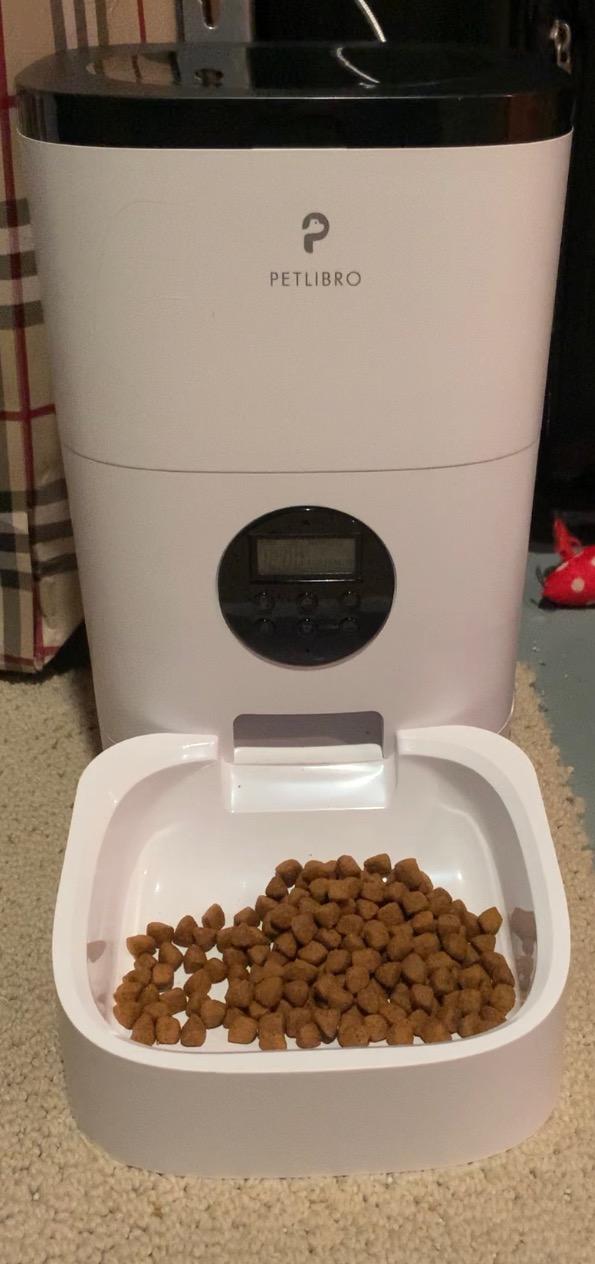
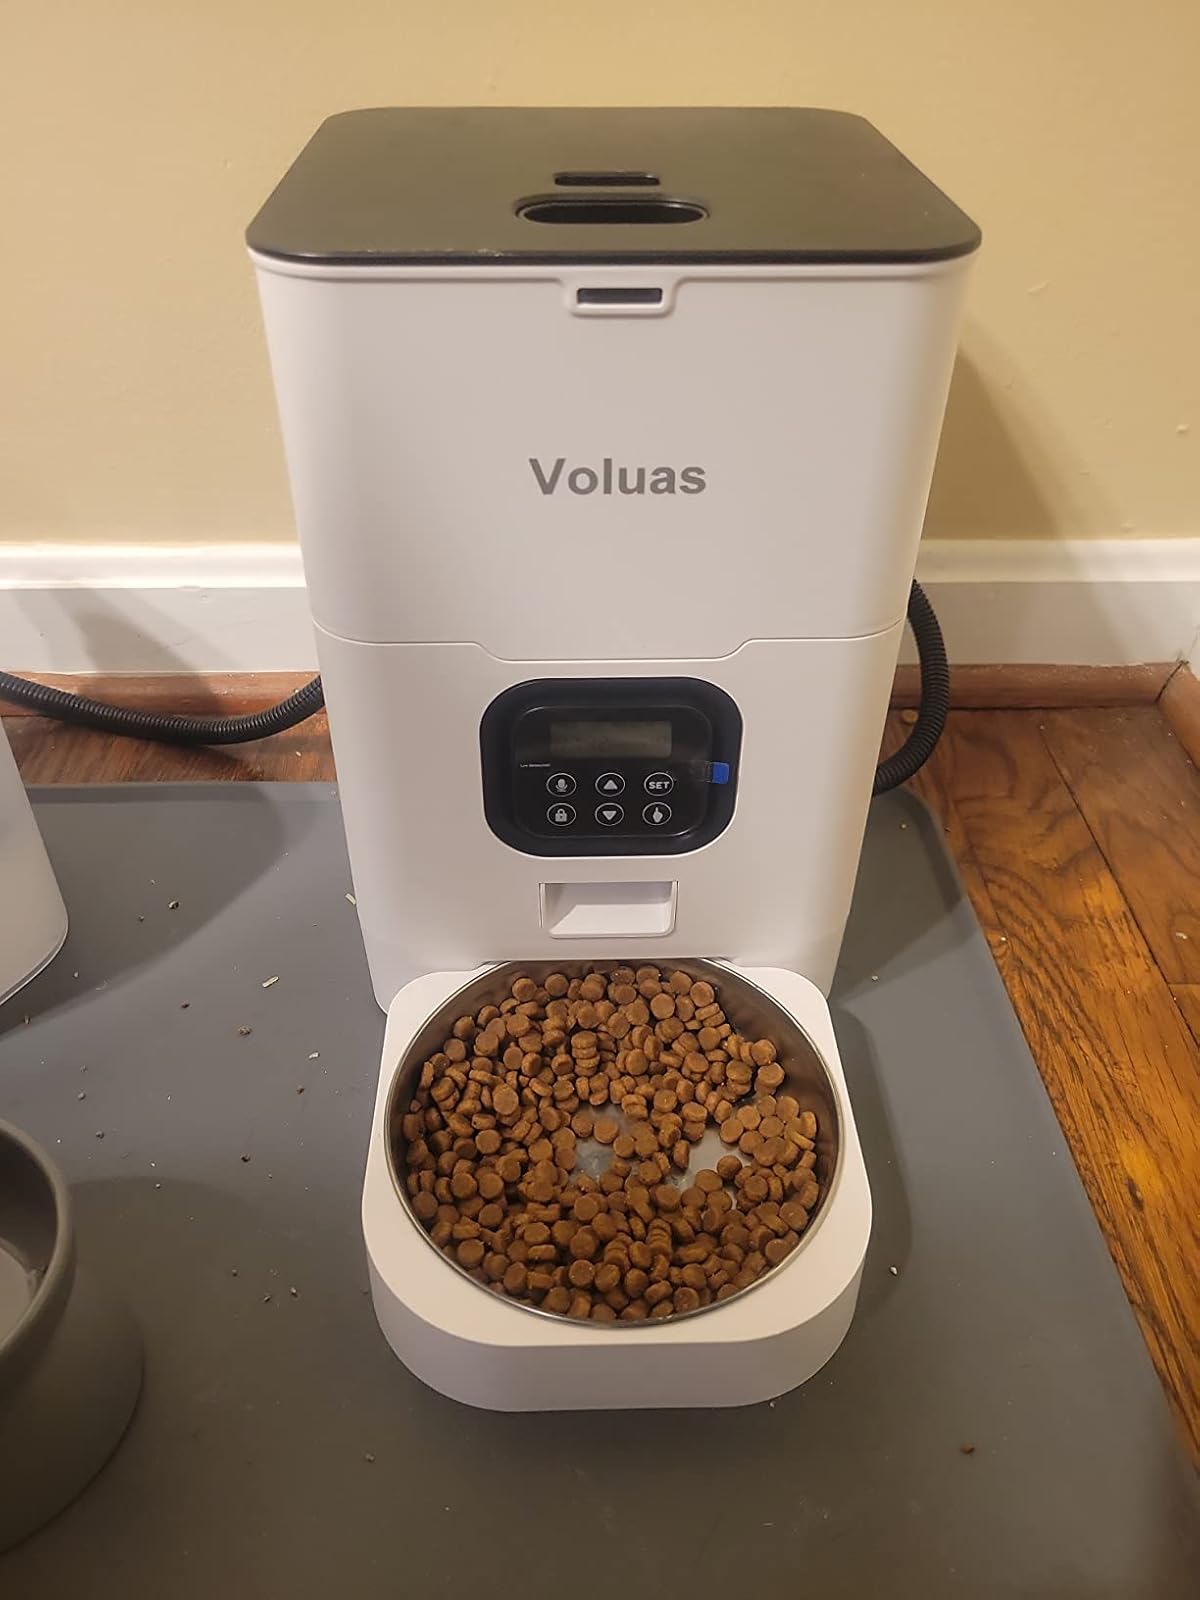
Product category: items_feeder
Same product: no